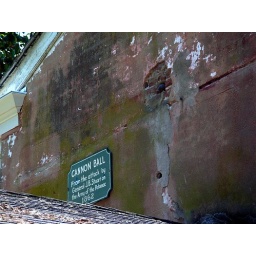
A Civil War cannon ball lodged in the wall of the house